SR Merchant Navy Class 35018 British India Line

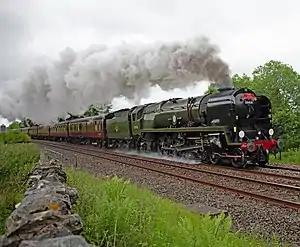
35018 Dalesman excursion heading to York from Carlisle at Fothergill Sike

21C18 "British India Line" is a preserved SR Merchant Navy class steam locomotive built by the Southern Railway in 1945.